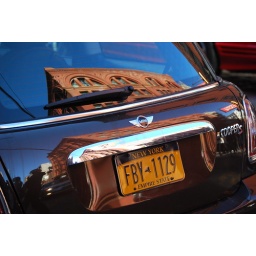
A very beautifully detailed car in NYC reflects the building behind it.